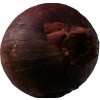
Label: red_onion